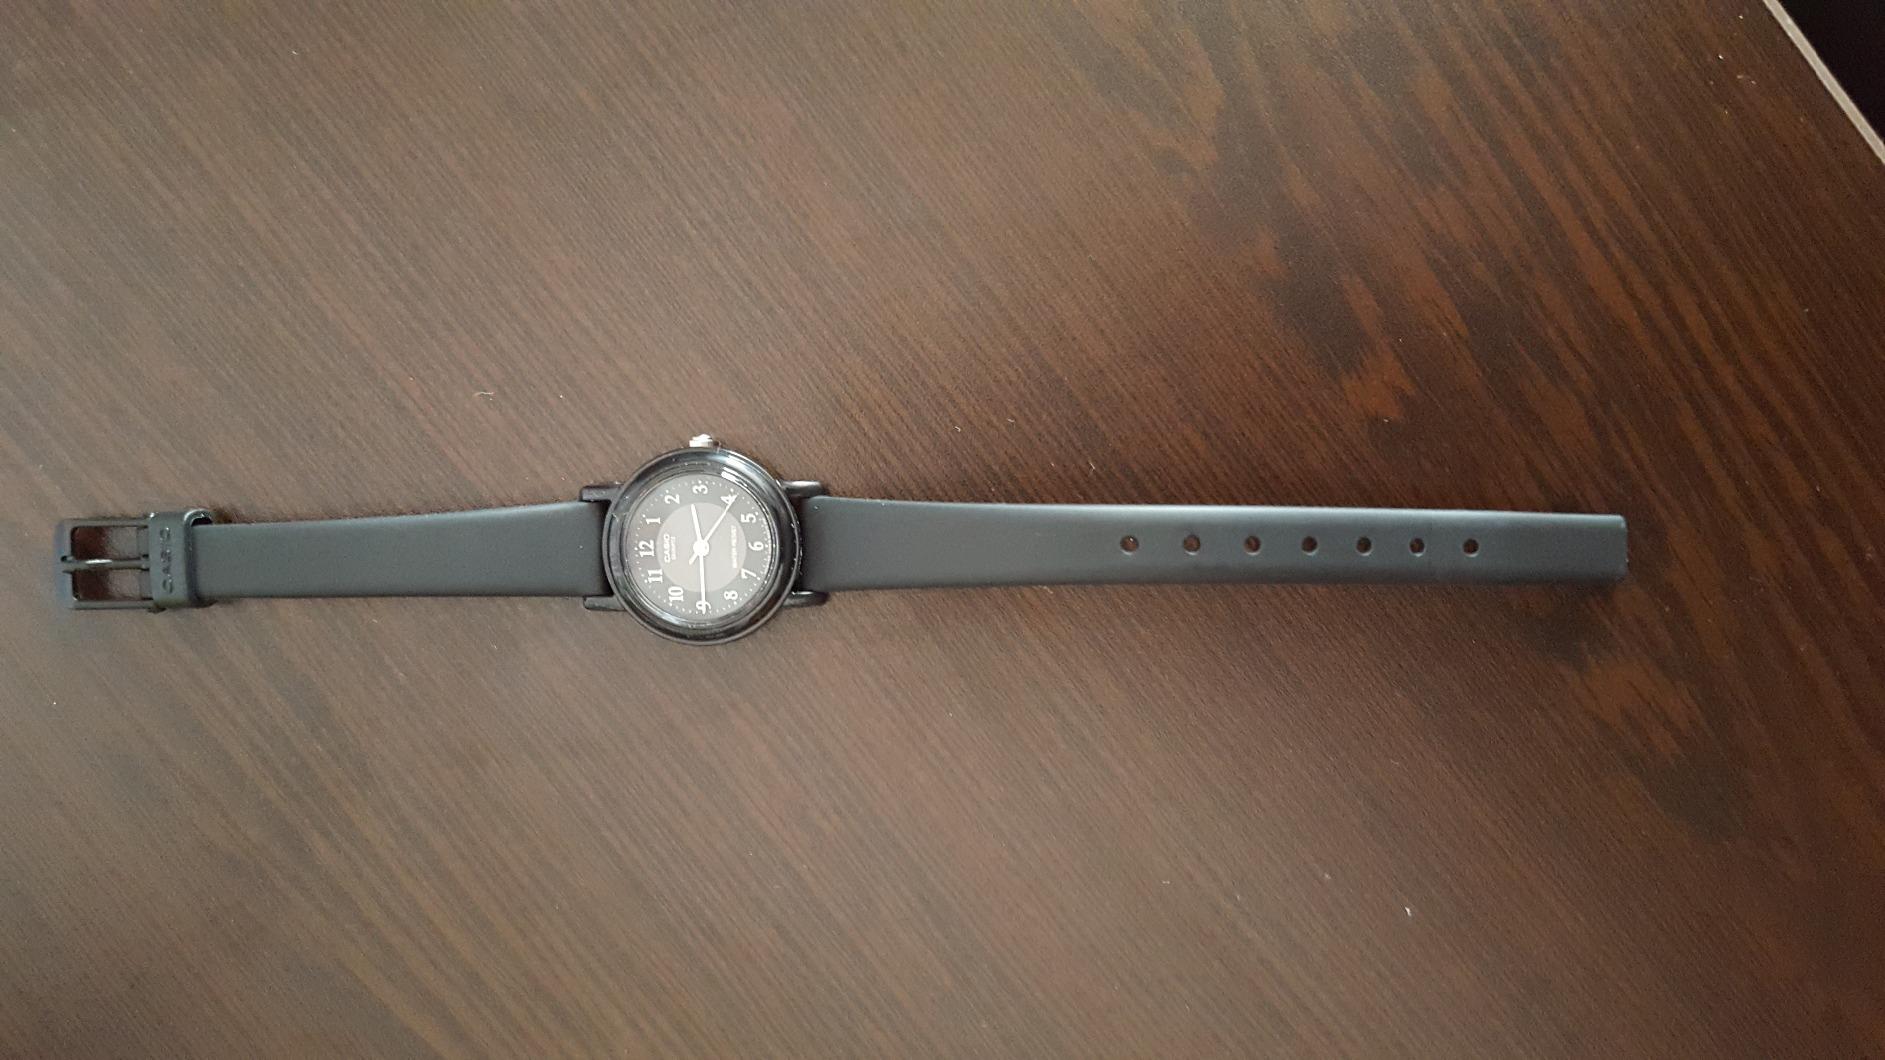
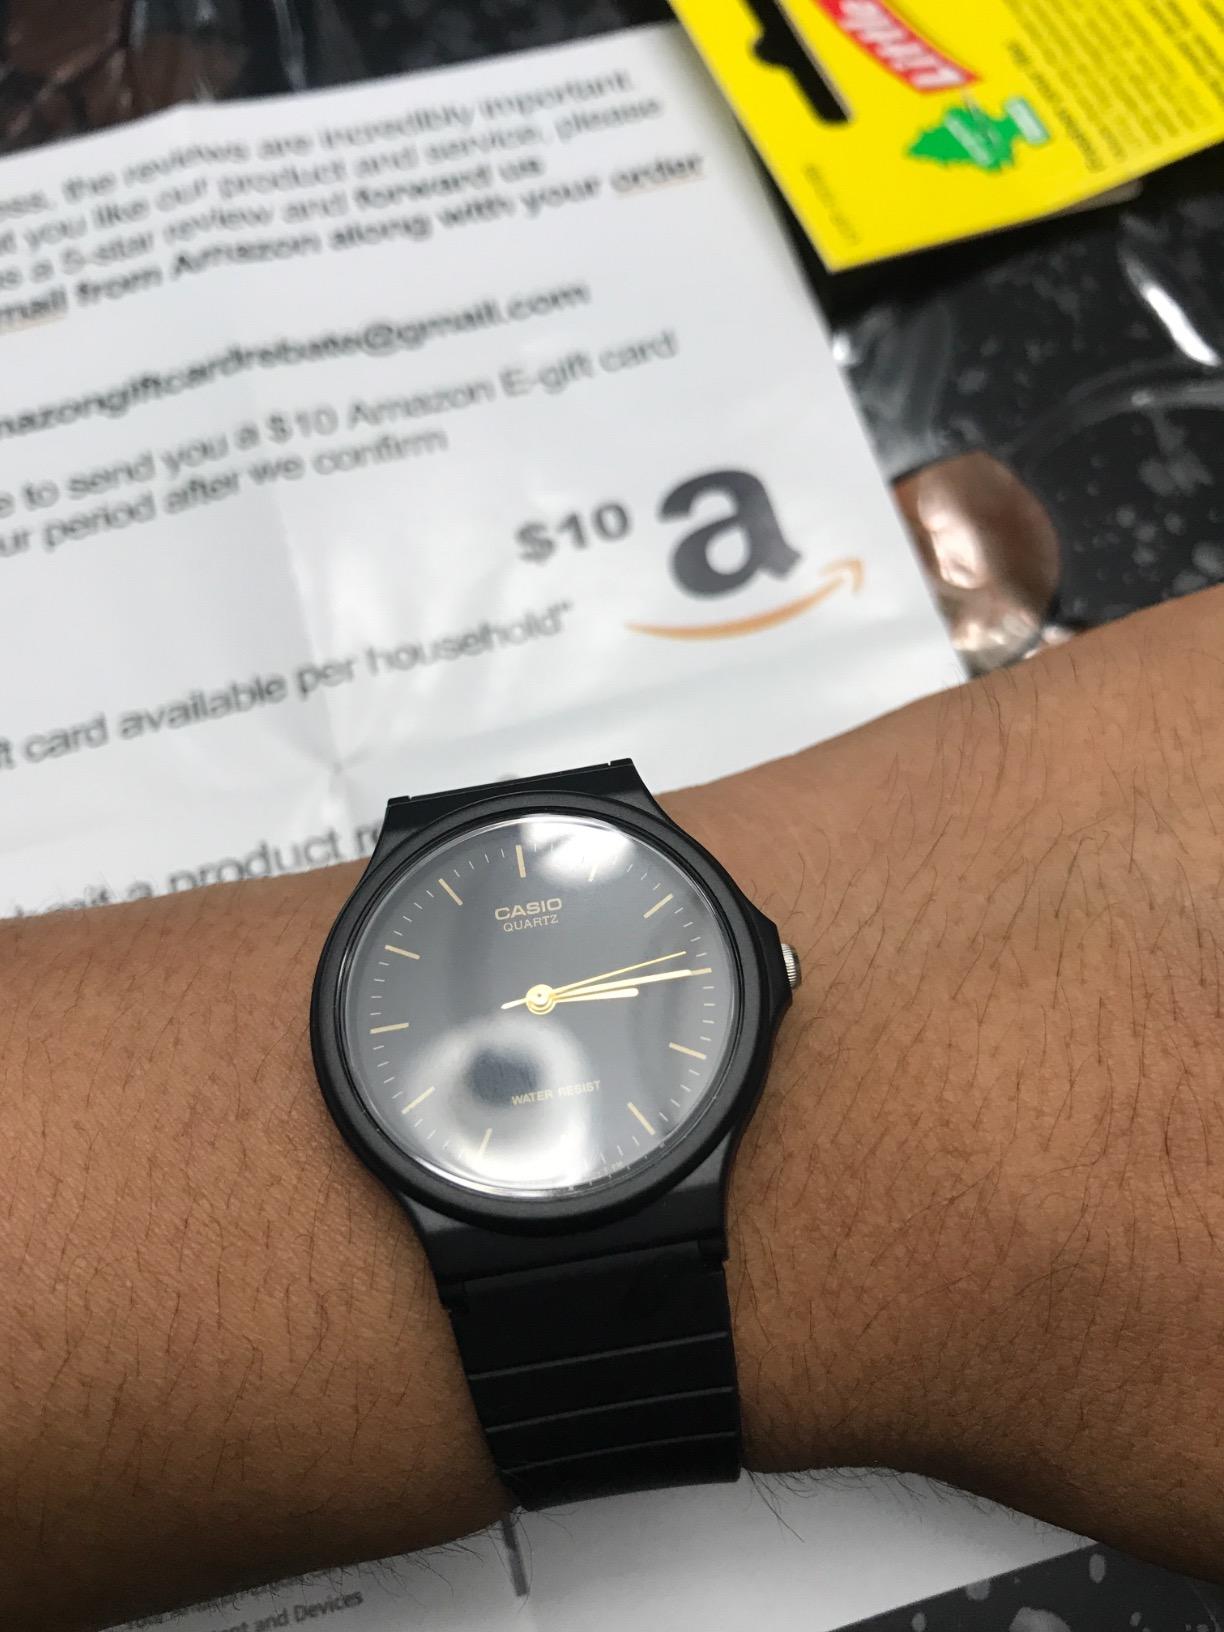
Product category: accessories_watch
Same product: no